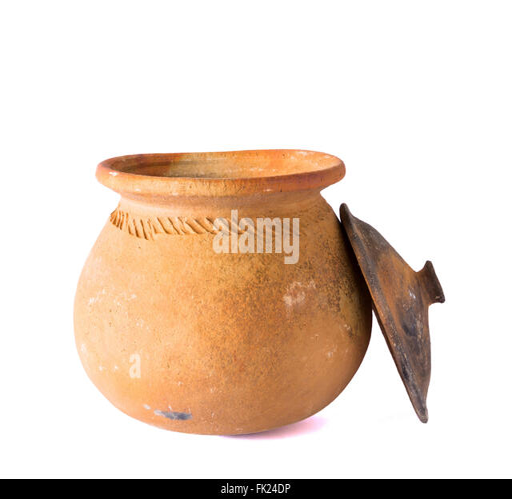
pots made of traditional clay for use in the kitchen .